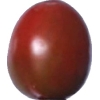
Label: tomato_cherry_maroon